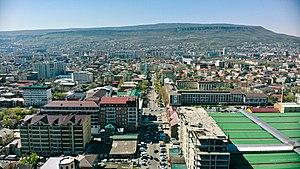
Makhatchkala est une ville de la Fédération de Russie, capitale de la République du Daghestan. La ville compte 601 286 habitants en 2019.